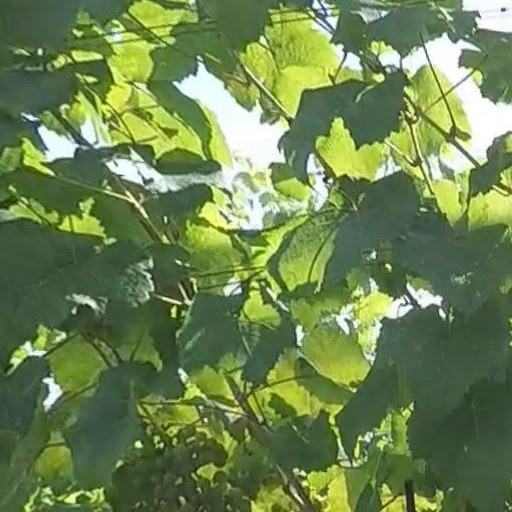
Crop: grape